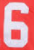
Number: 6